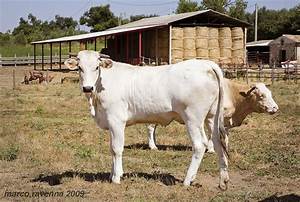
Label: cow